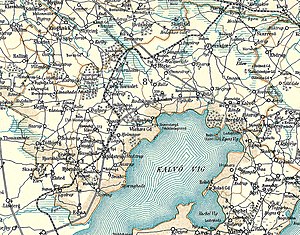
Øster Lisbjerg Herred
Øster Lisbjerg Herred omkring 1900
Kort over Øster Lisbjerg Herred i den sydvestlige del af Randers Amt
Øster Lisbjerg Herred var et herred i Randers Amt.